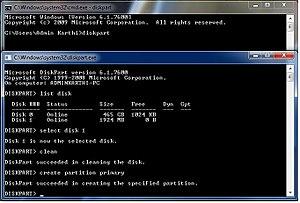
Diskpart est un outil logiciel de partitionnement de disques durs informatique, inclus dans les versions Windows à partir de Windows 2000, en remplacement de la commande fdisk qui était utilisée en environnement DOS.